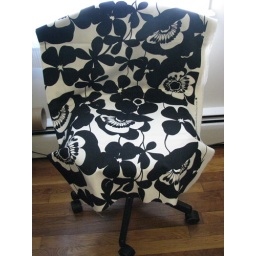
Alexander Henry's Sofia fabric draped over the chair to get an idea about flower placement